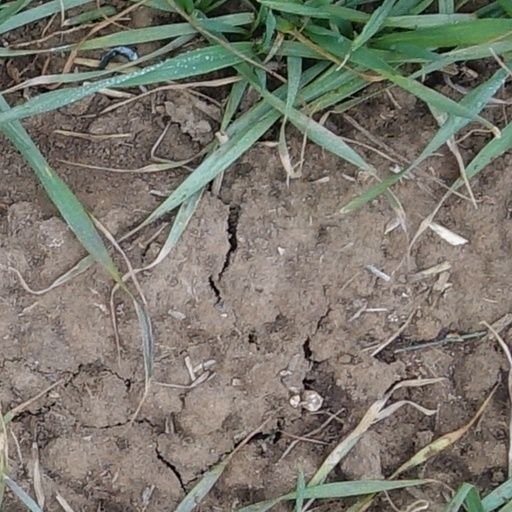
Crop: wheat